Chapeltoun

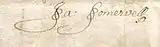
Signature of John Somervell of Kennox, 1728.

Alternative local names for the burial mound are the 'Jockey's cap' and the 'Monk's Graveyard', the 1897 OS map states that human bones were found in the hill. The Forrest family of Byres Farm are direct descendants of the Templetons and they use the term 'Monk's Graveyard' for the Chapel Hill. The validity of oral tradition in this case is exceptionally strong and may indicate that the chapel was not on the mound but on the site of the old Chapelton House. John Dobie in his additional notes to his father's work calls the site 'the Chapeltons'. The mound itself is one of the finest preserved Bronze Age burial mounds in Ayrshire. A previous owner of the Chapel Hill mound allowed an unofficial excavation to take place in around 2001. It is not known if any finds were made.